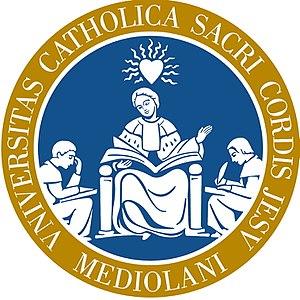
L'université catholique du Sacré-Cœur est une université italienne qui a différents sièges à Milan, Brescia, Plaisance-Crémone et Rome.